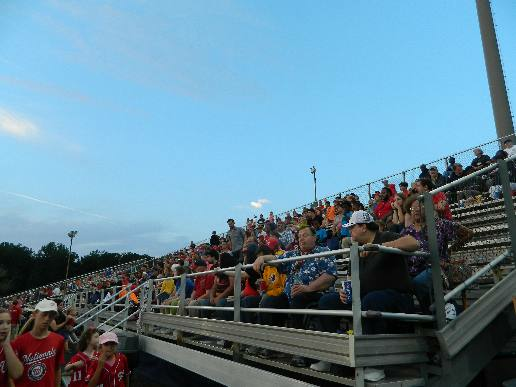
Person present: Yes